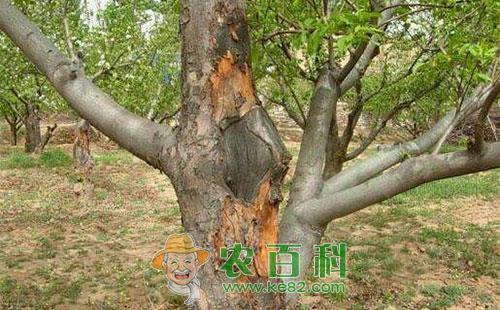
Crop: apple
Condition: black_rot